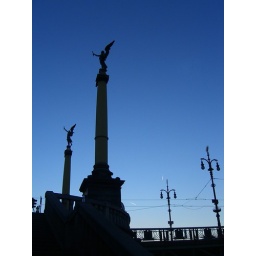
the sky could get such a deep hue of blue there in Prague.